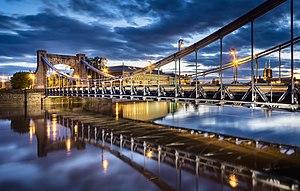
Le pont Grunwaldzki est un pont de Wrocław. Il est construit entre 1908 et 1910, pour enjamber l'Oder.